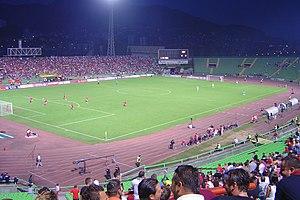
L'équipe de Bosnie-Herzégovine de football, créée en 1992, est l'équipe nationale représentant la Bosnie-Herzégovine en football masculin. Cette équipe est présentée par la Fédération de Bosnie-Herzégovine, qui n'est affiliée à la FIFA que depuis 1996 et à l'UEFA depuis 1998. Jusqu'en 1992, les joueurs bosniens faisaient partie de l'équipe de Yougoslavie.
Un stade olympique est un stade dans lequel se sont déroulés des Jeux olympiques. Certains sont construits pour l'occasion alors que d'autres existant déjà sont choisis pour l’événement.
Le stade Olympique Koševo, du nom du quartier de Sarajevo où il est situé, est le stade de l'équipe nationale de football de Bosnie-Herzégovine et du FK Sarajevo. Il a été renommé en 2004 stade Asim Ferhatović du nom d'une ancienne gloire du FK Sarajevo. Le stade accueille également les rencontres européennes des autres clubs bosniens comme le FK Željezničar car il est le seul stade de Bosnie-Herzégovine à répondre aux normes fixées par l'UEFA.